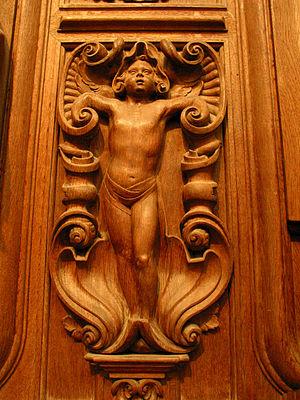
Floreffe, panneau en chêne sculpté des stalles de l'abbatiale (1632-1648) œuvre du sculpeur d'origine allemande (Pierre Enderlin).